Barker Road

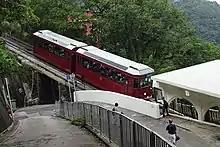
Downhill tram near the Barker Road stop (taken from Plantation Road). Barker Road runs downhill under the bridge making a right turn.

Barker Road is located on the steep slopes of Mount Gough. From all lots residents have an undisturbed view onto Victoria Harbour making it a very expensive location. For that reason and due to the difficult terrain not too many houses have been built there. Most houses have been renewed since the first one was built on one lot, so today’s houses mainly are second or third generation.